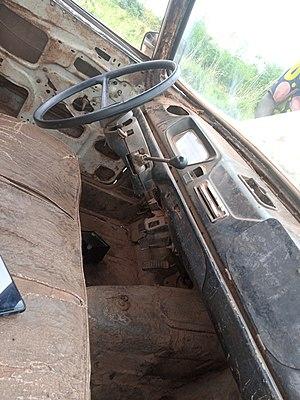
le transport à Pobé au Bénin This is an image with the theme ""Africa on the Move or Transport"" from: Benin"
Le Centre national de sécurité routière, créé en 1987 par le décret n° 87-442, est un organisme public à caractère administratif et social du Bénin, placé sous la tutelle du Ministère des Travaux Publics et des Transports et dont le rôle est d'accroître la sécurité des usagers de la route.